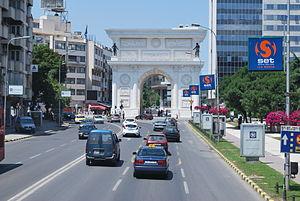
La Macédoine du Nord, en forme longue la république de Macédoine du Nord, est un pays d'Europe du Sud situé dans la péninsule des Balkans.